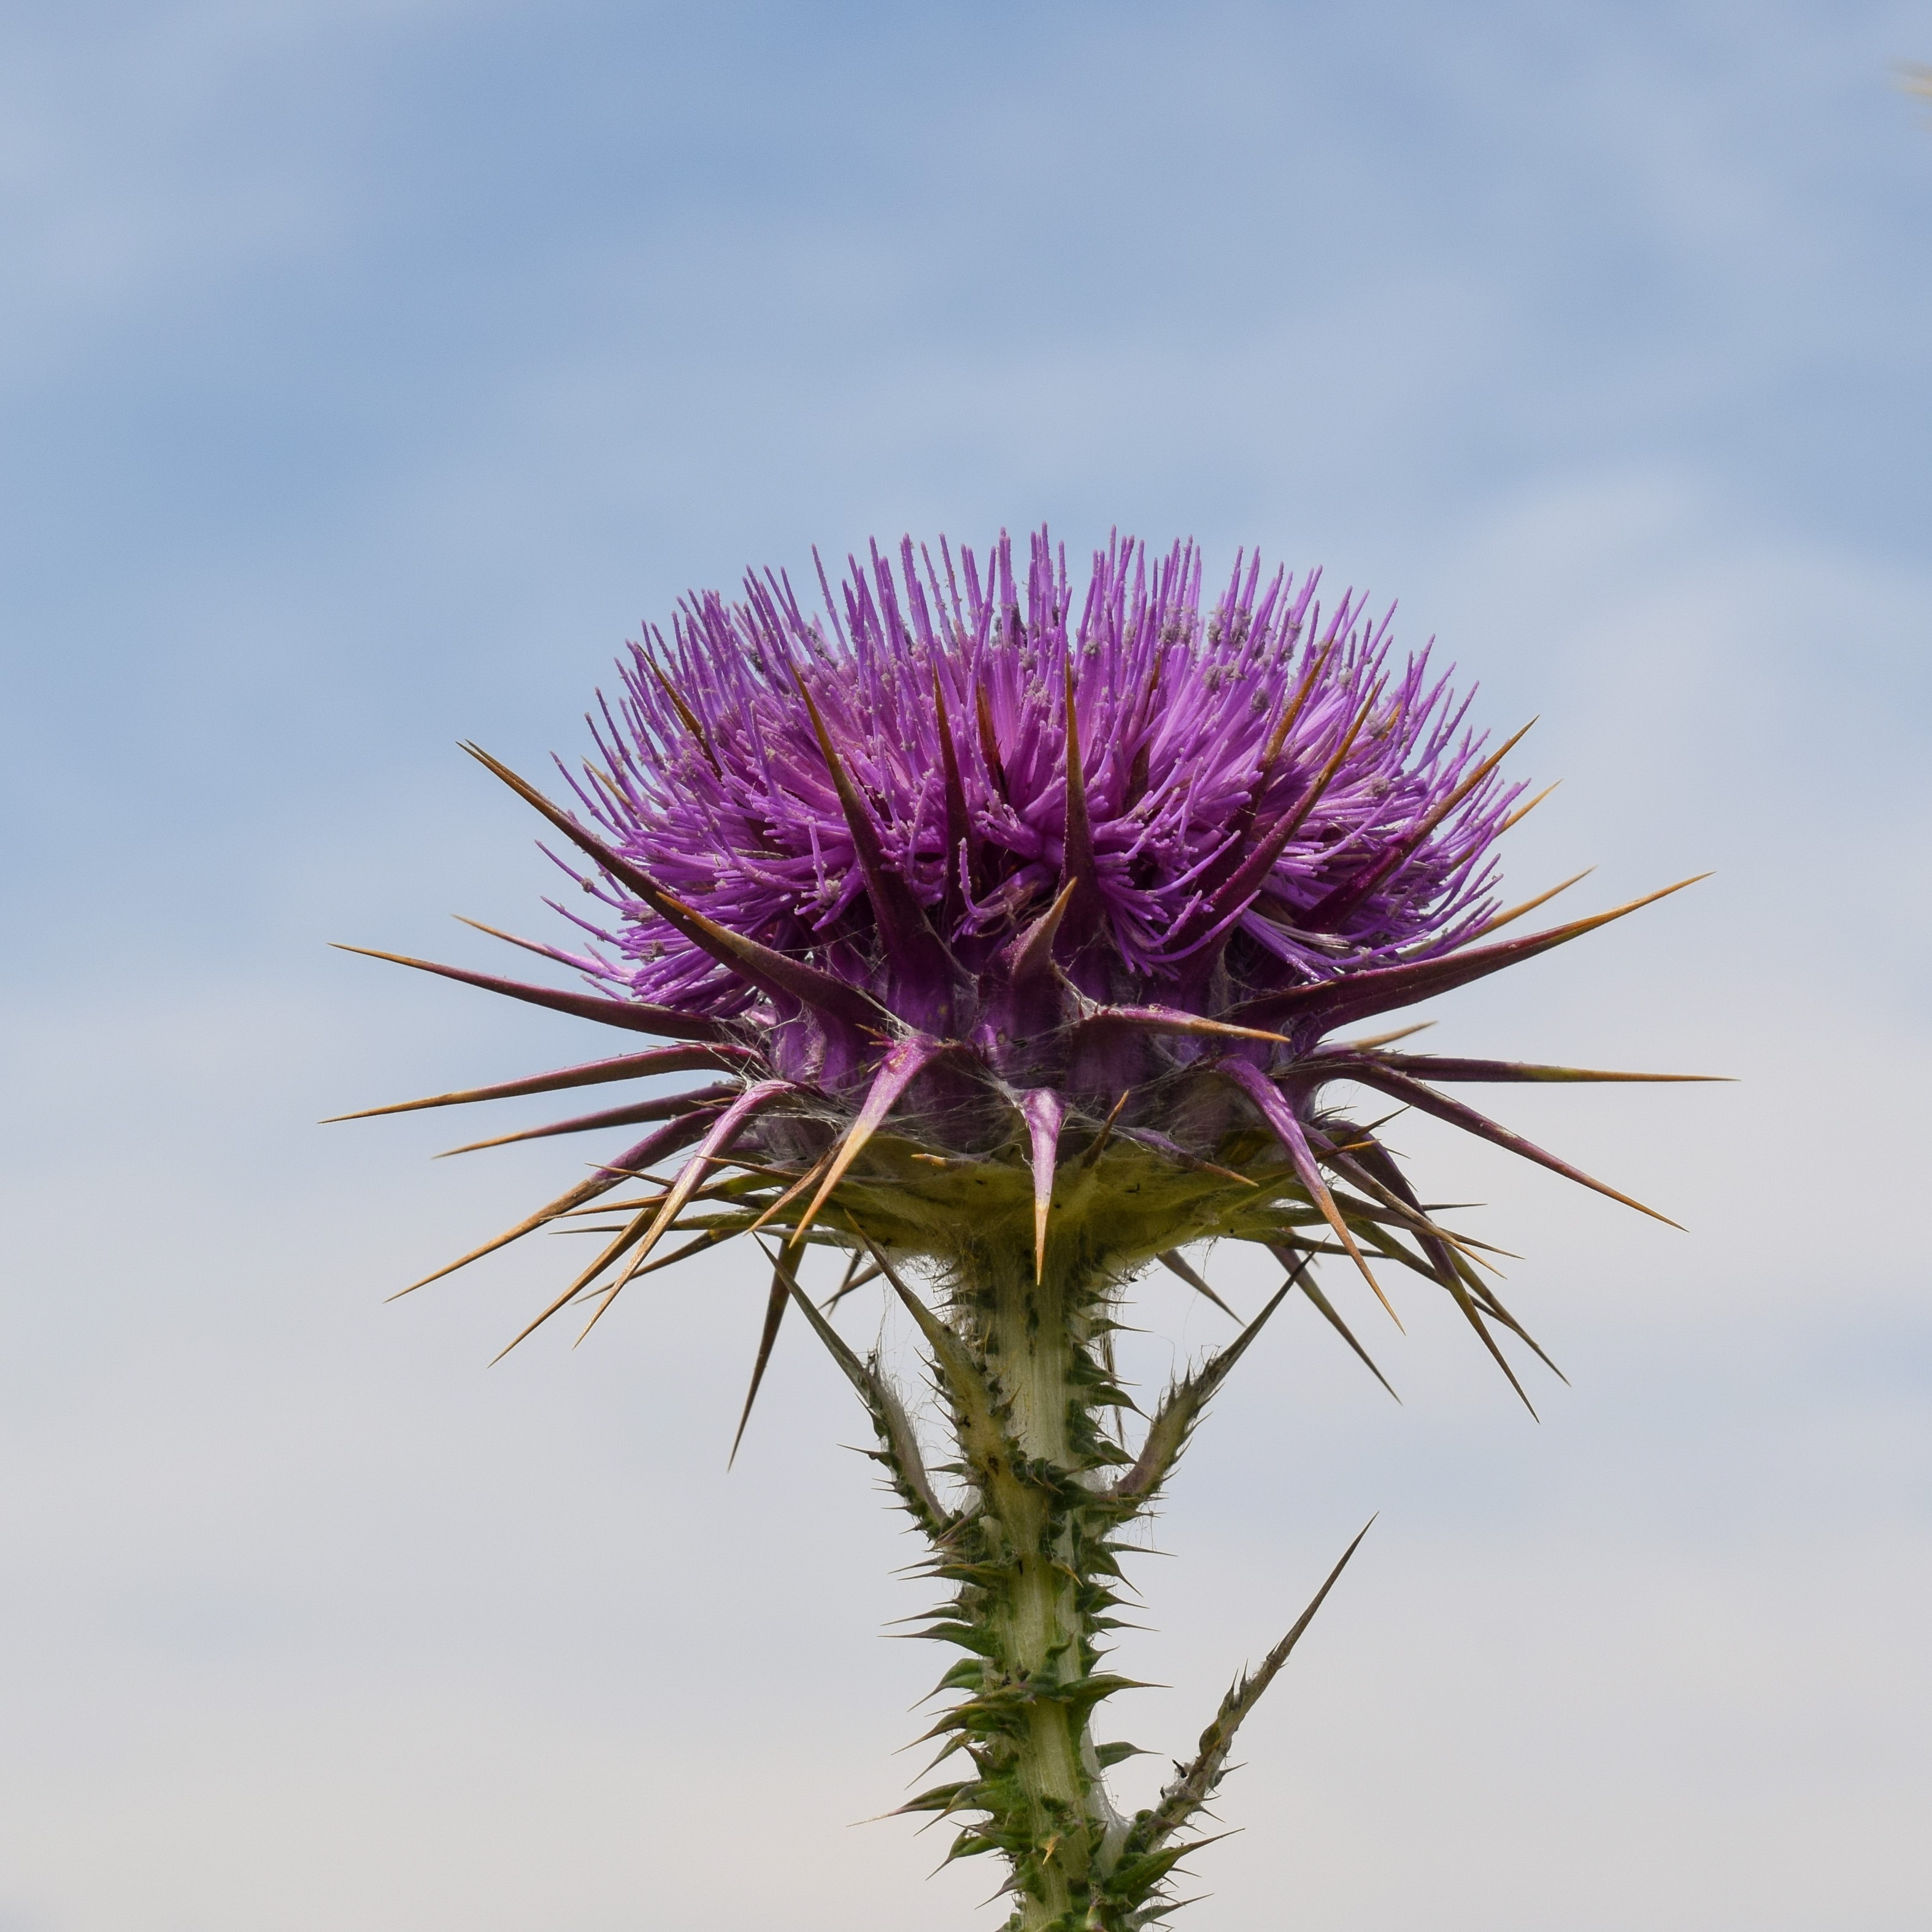
nature, blossom, plant, flower, purple, bloom, botany, colorful, flora, wildflower, weed, close up, thistle, cyprus, macro photography, flowering plant, daisy family, silybum, grass family, plant stem, land plant, thorns spines and prickles, artichoke thistle